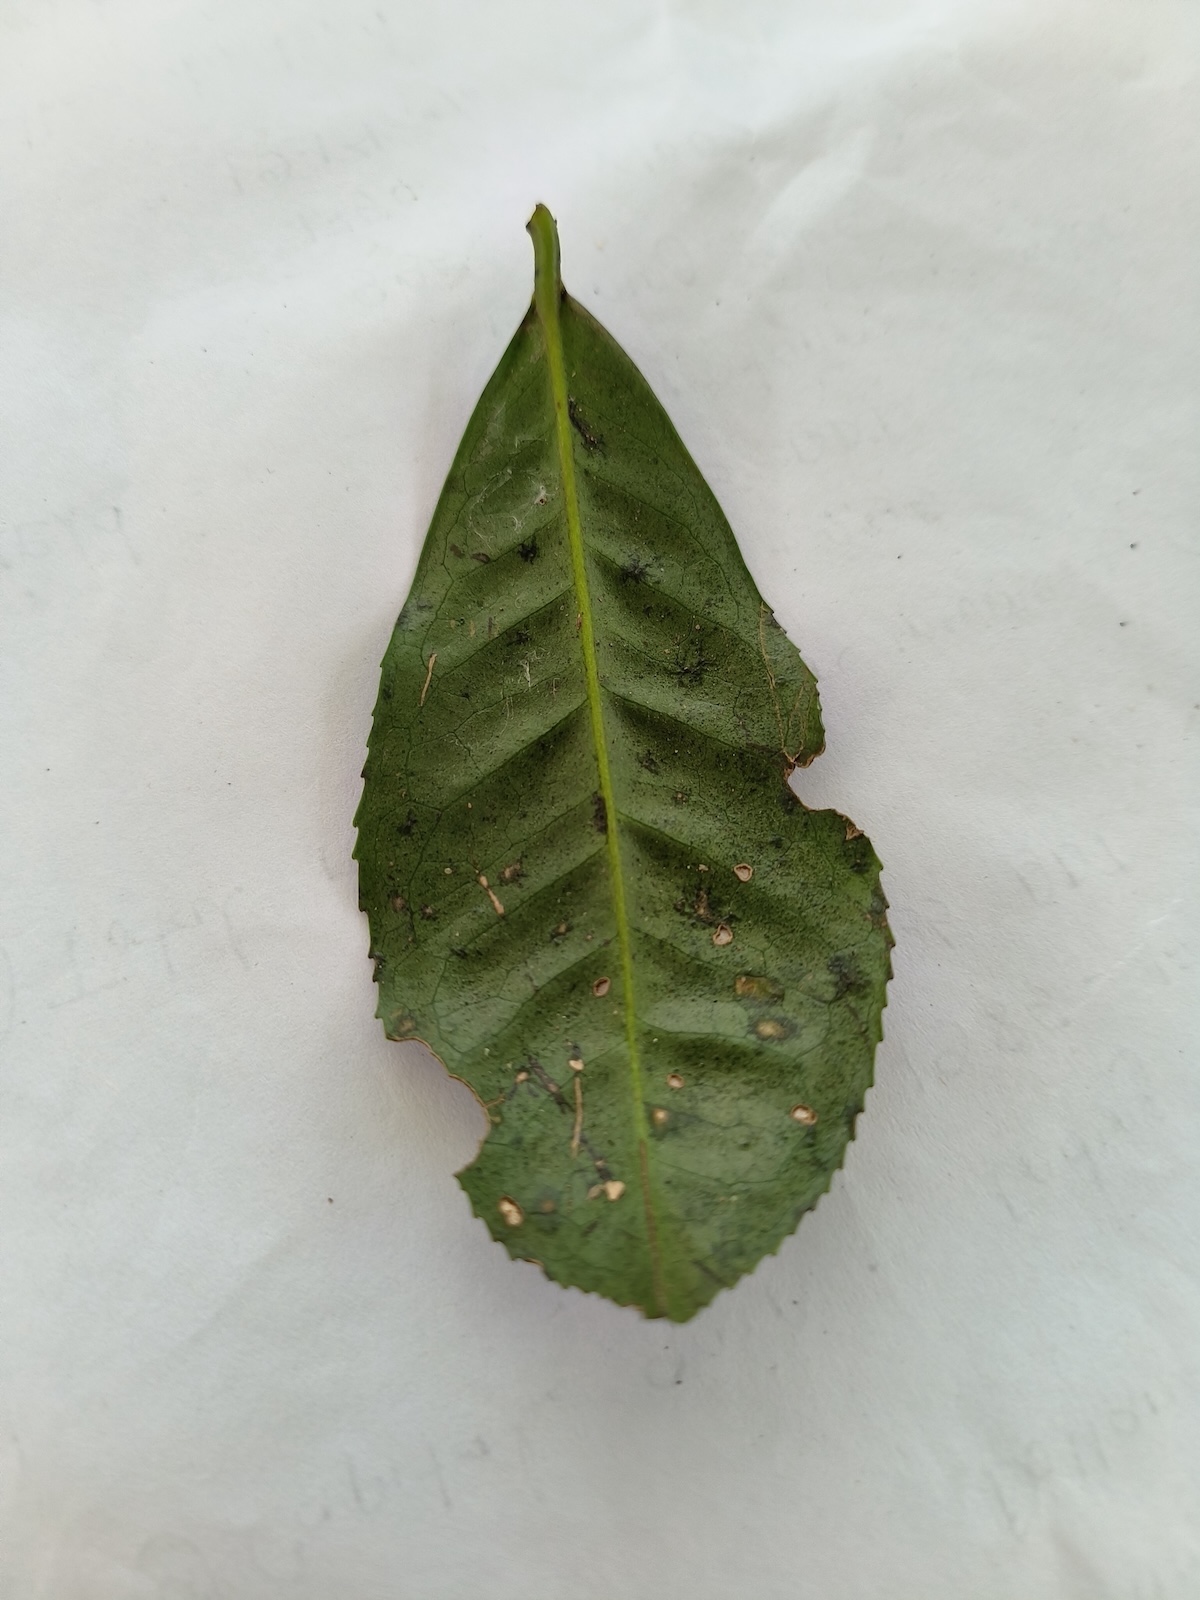
Label: Tea algal leaf spot